Cyclopropenium ion

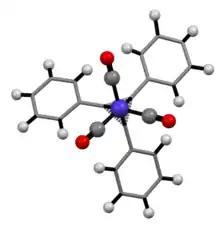
Structure of PhCCo(CO) viewed down the C symmetry axis.

Many complexes are known with cyclopropenium ligands. Examples include [M(CPh)(PPh)] (M = Ni, Pd, Pt) and Co(CPh)(CO). Such compounds are prepared by reaction of cyclopropenium salts with low valent metal complexes.